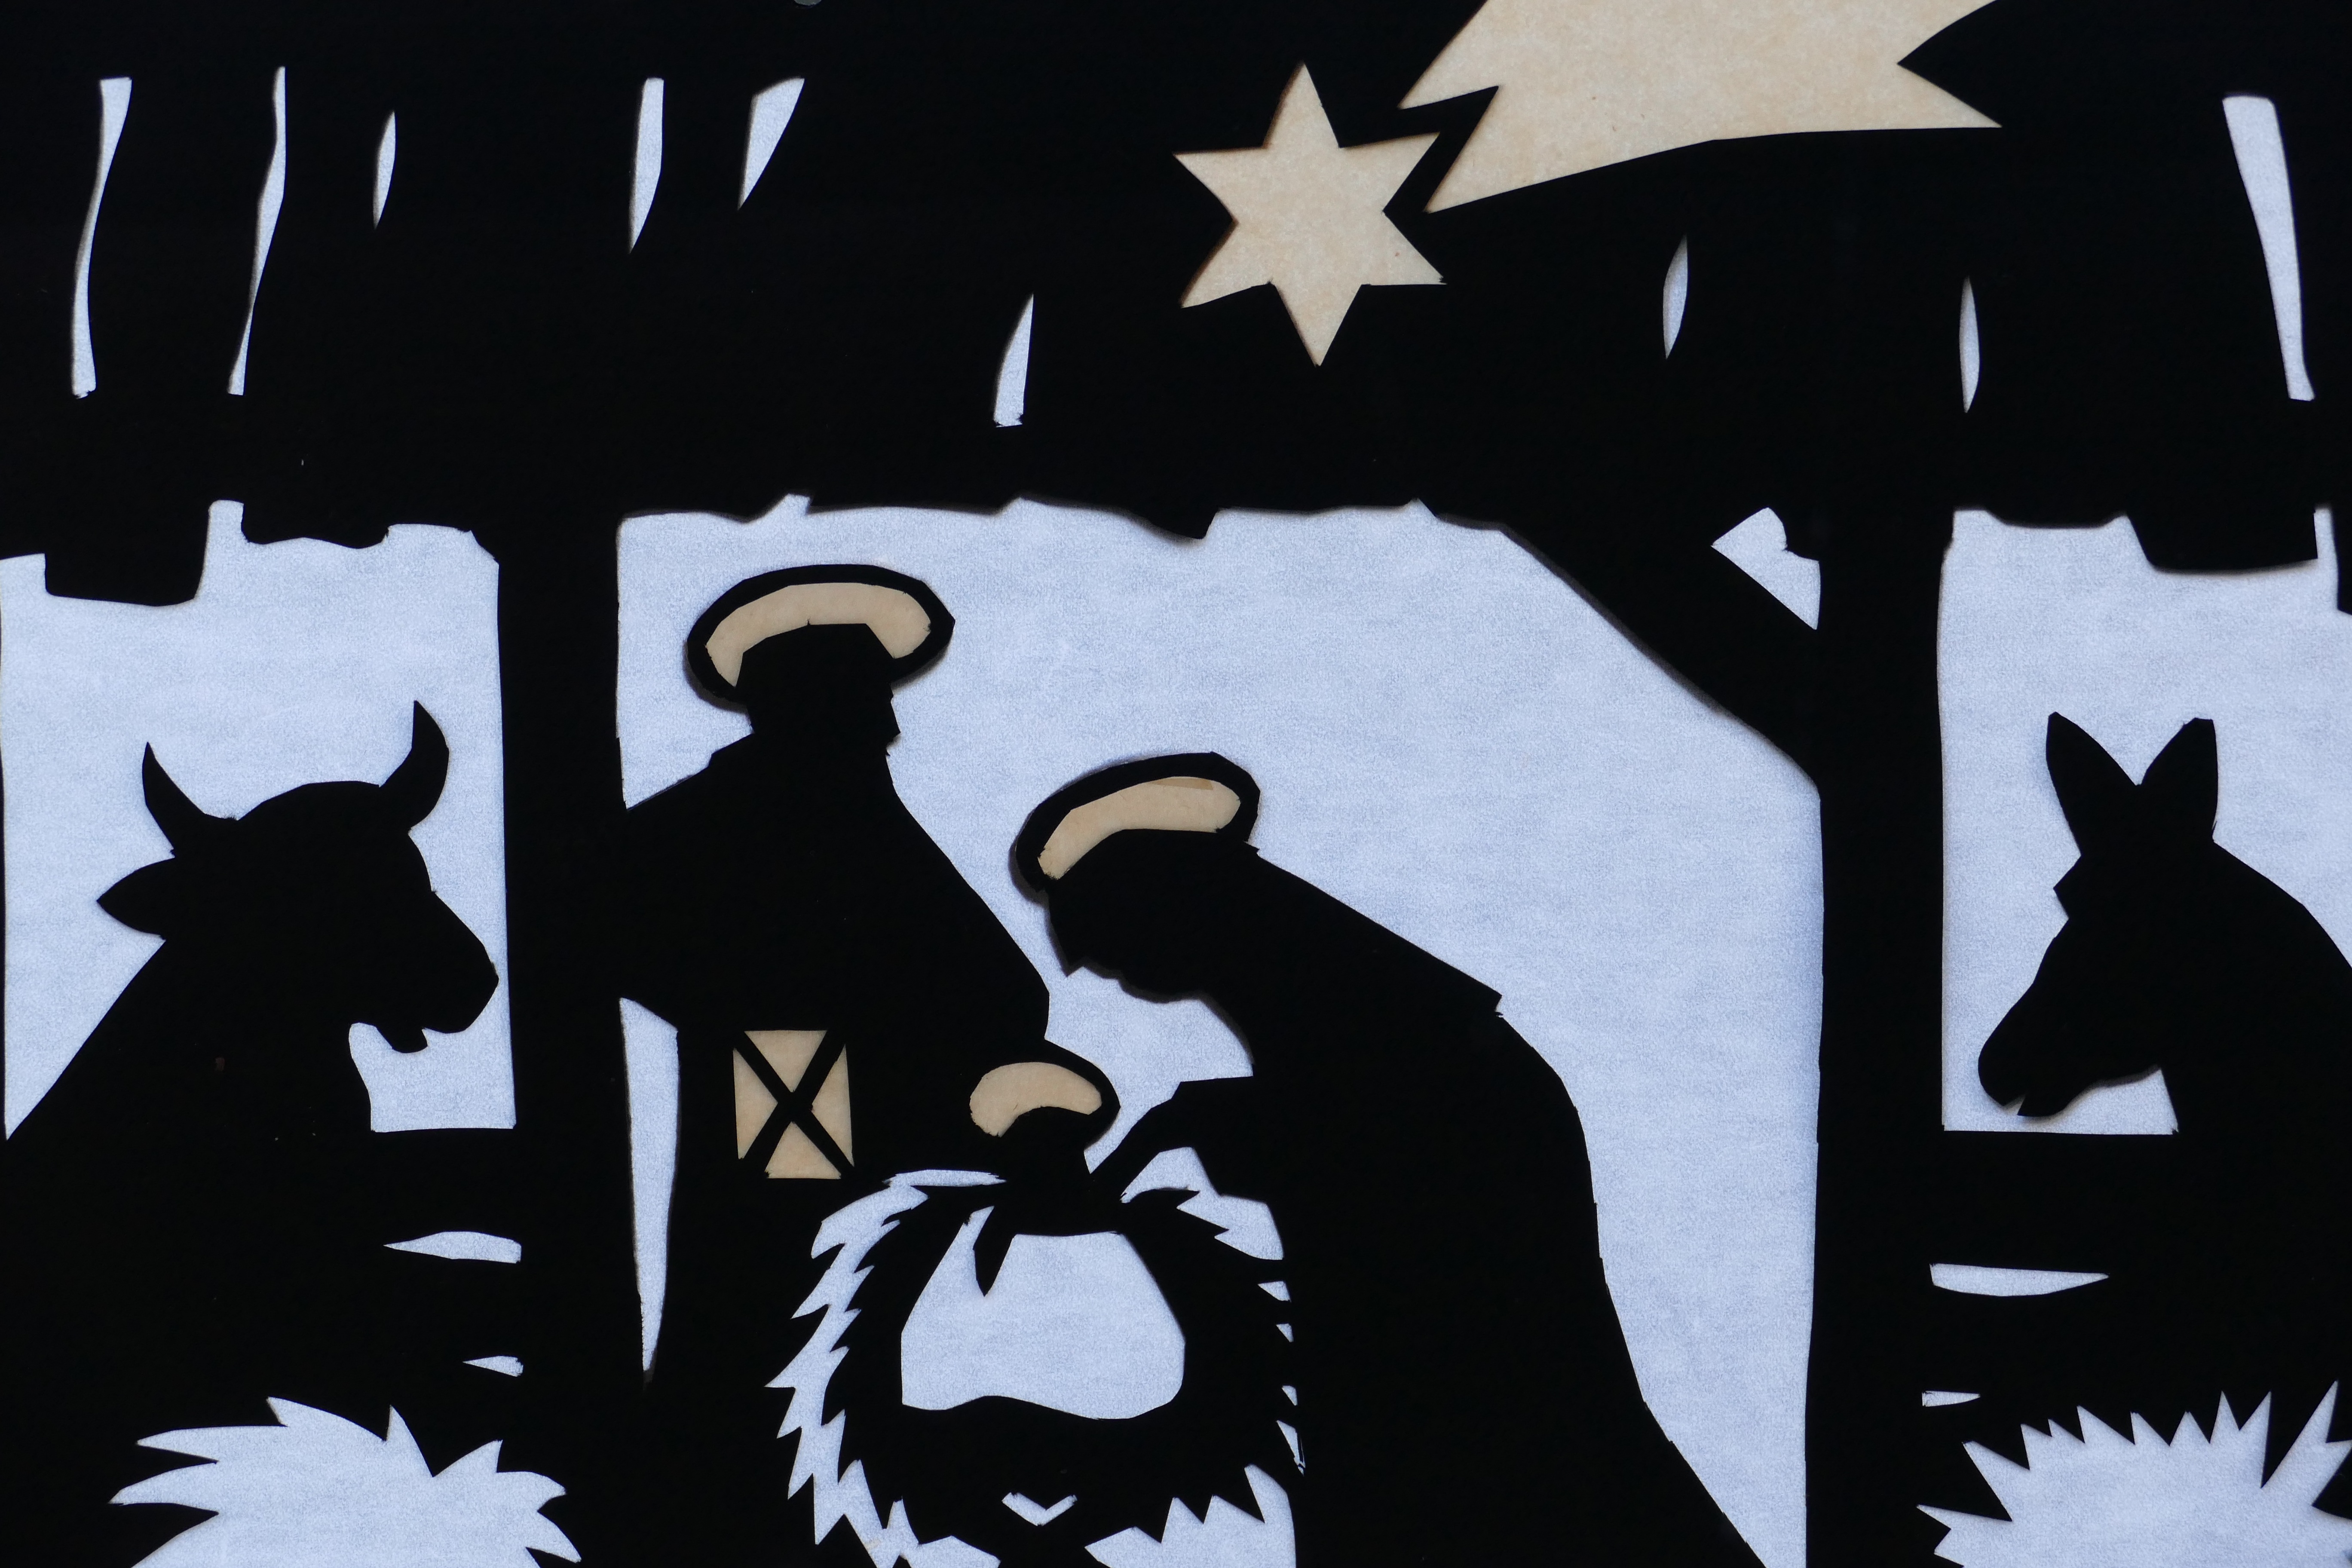
silhouette, bird, star, black, christmas, donkey, christmas time, father christmas, illustration, maria, jesus, crib, image, joseph, cartoon, ox, nativity scene, flightless bird, perching bird